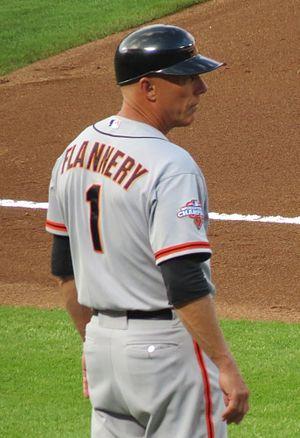
Timothy Earl Flannery est un ancien joueur professionnel de baseball, un instructeur de baseball et un musicien folk et bluegrass.